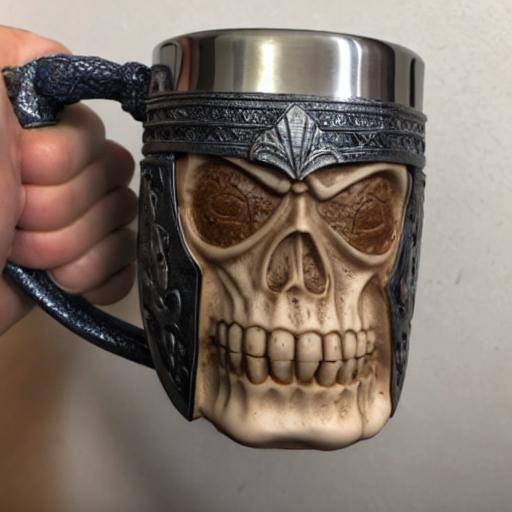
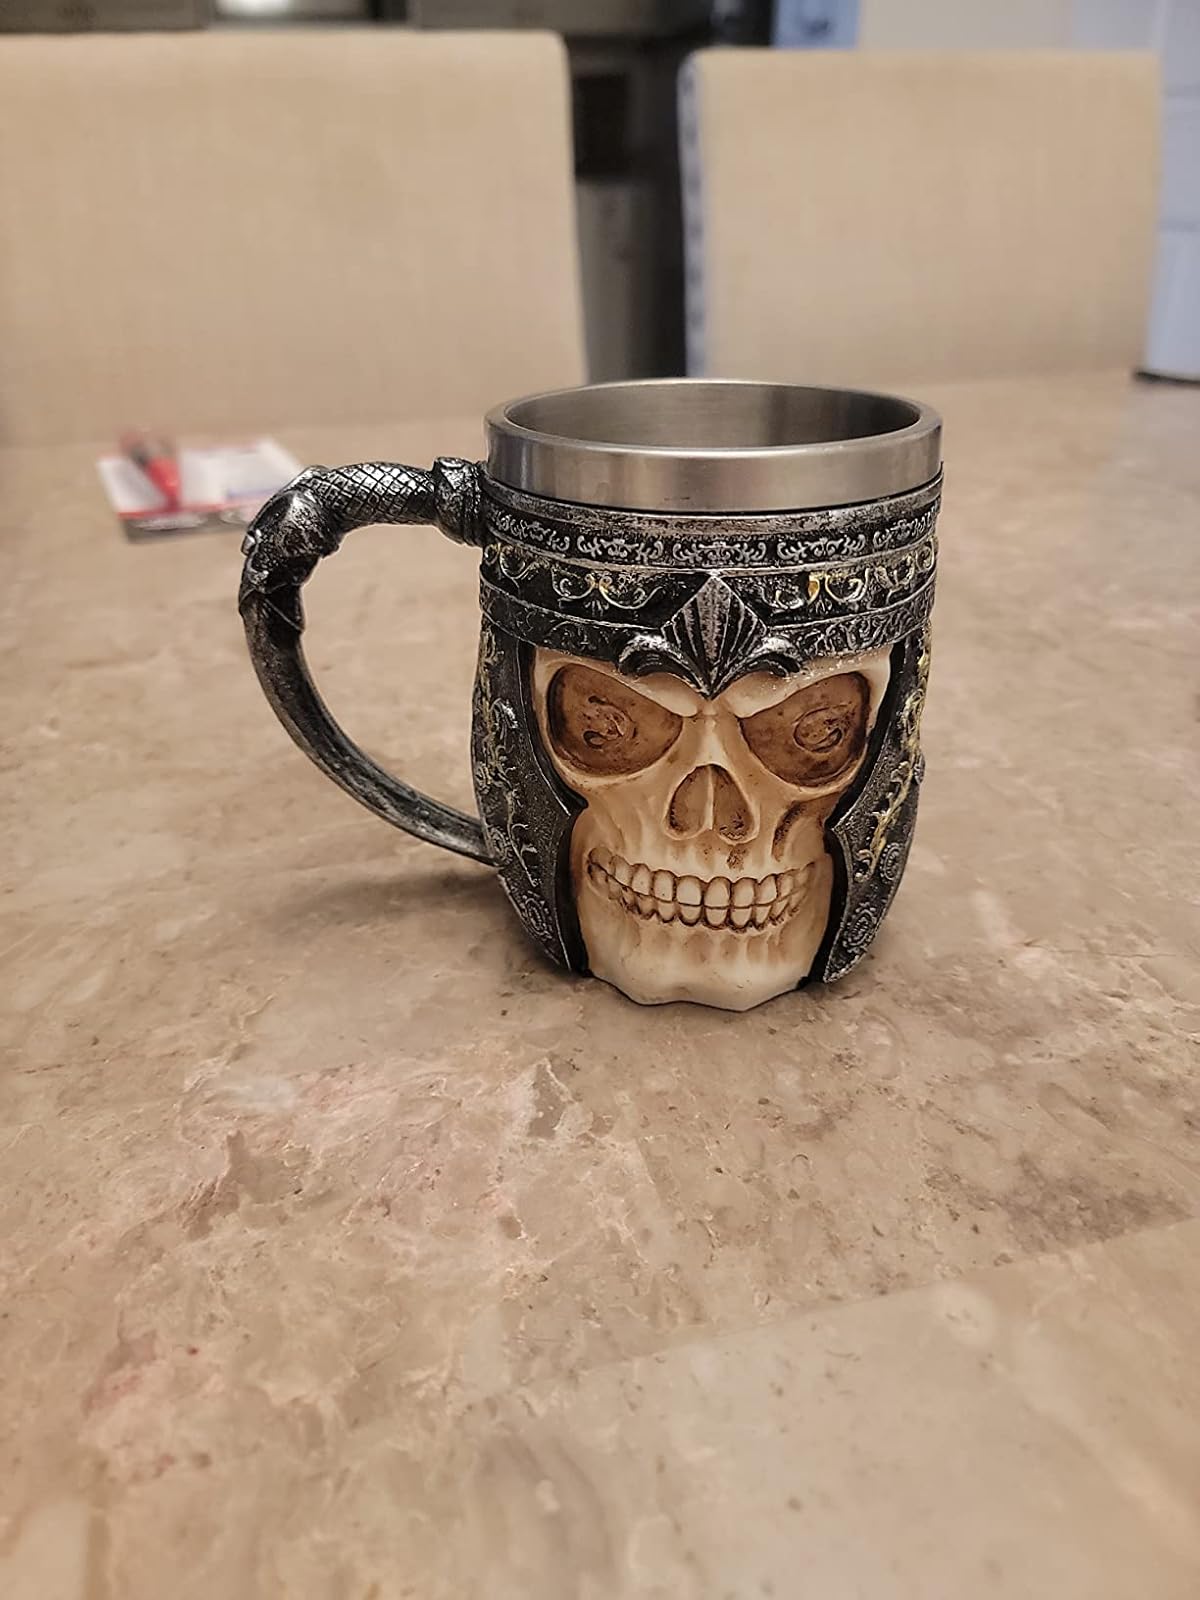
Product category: items_mug
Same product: no